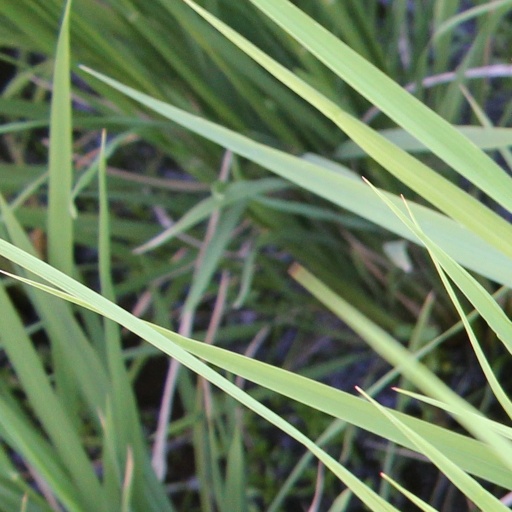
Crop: rice